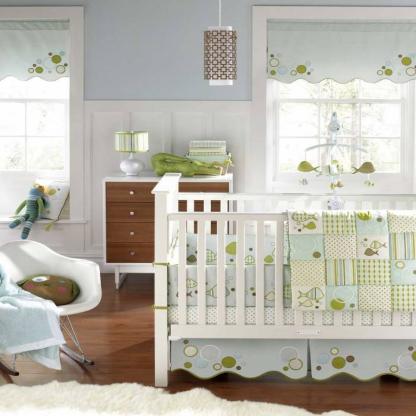
Scene: Indoor